Karlskrona Residence

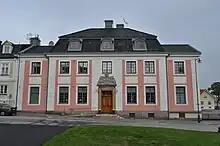
County residence of Karlskrona

The county residence in Karlskrona is the formal residence of the County Governor of Blekinge County, Sweden. It is located in central Karlskrona.